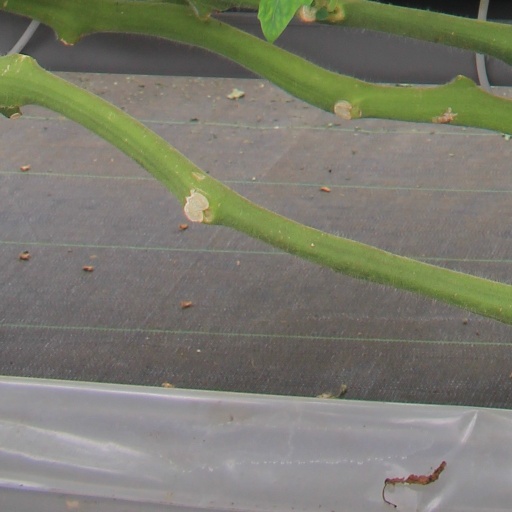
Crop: tomato